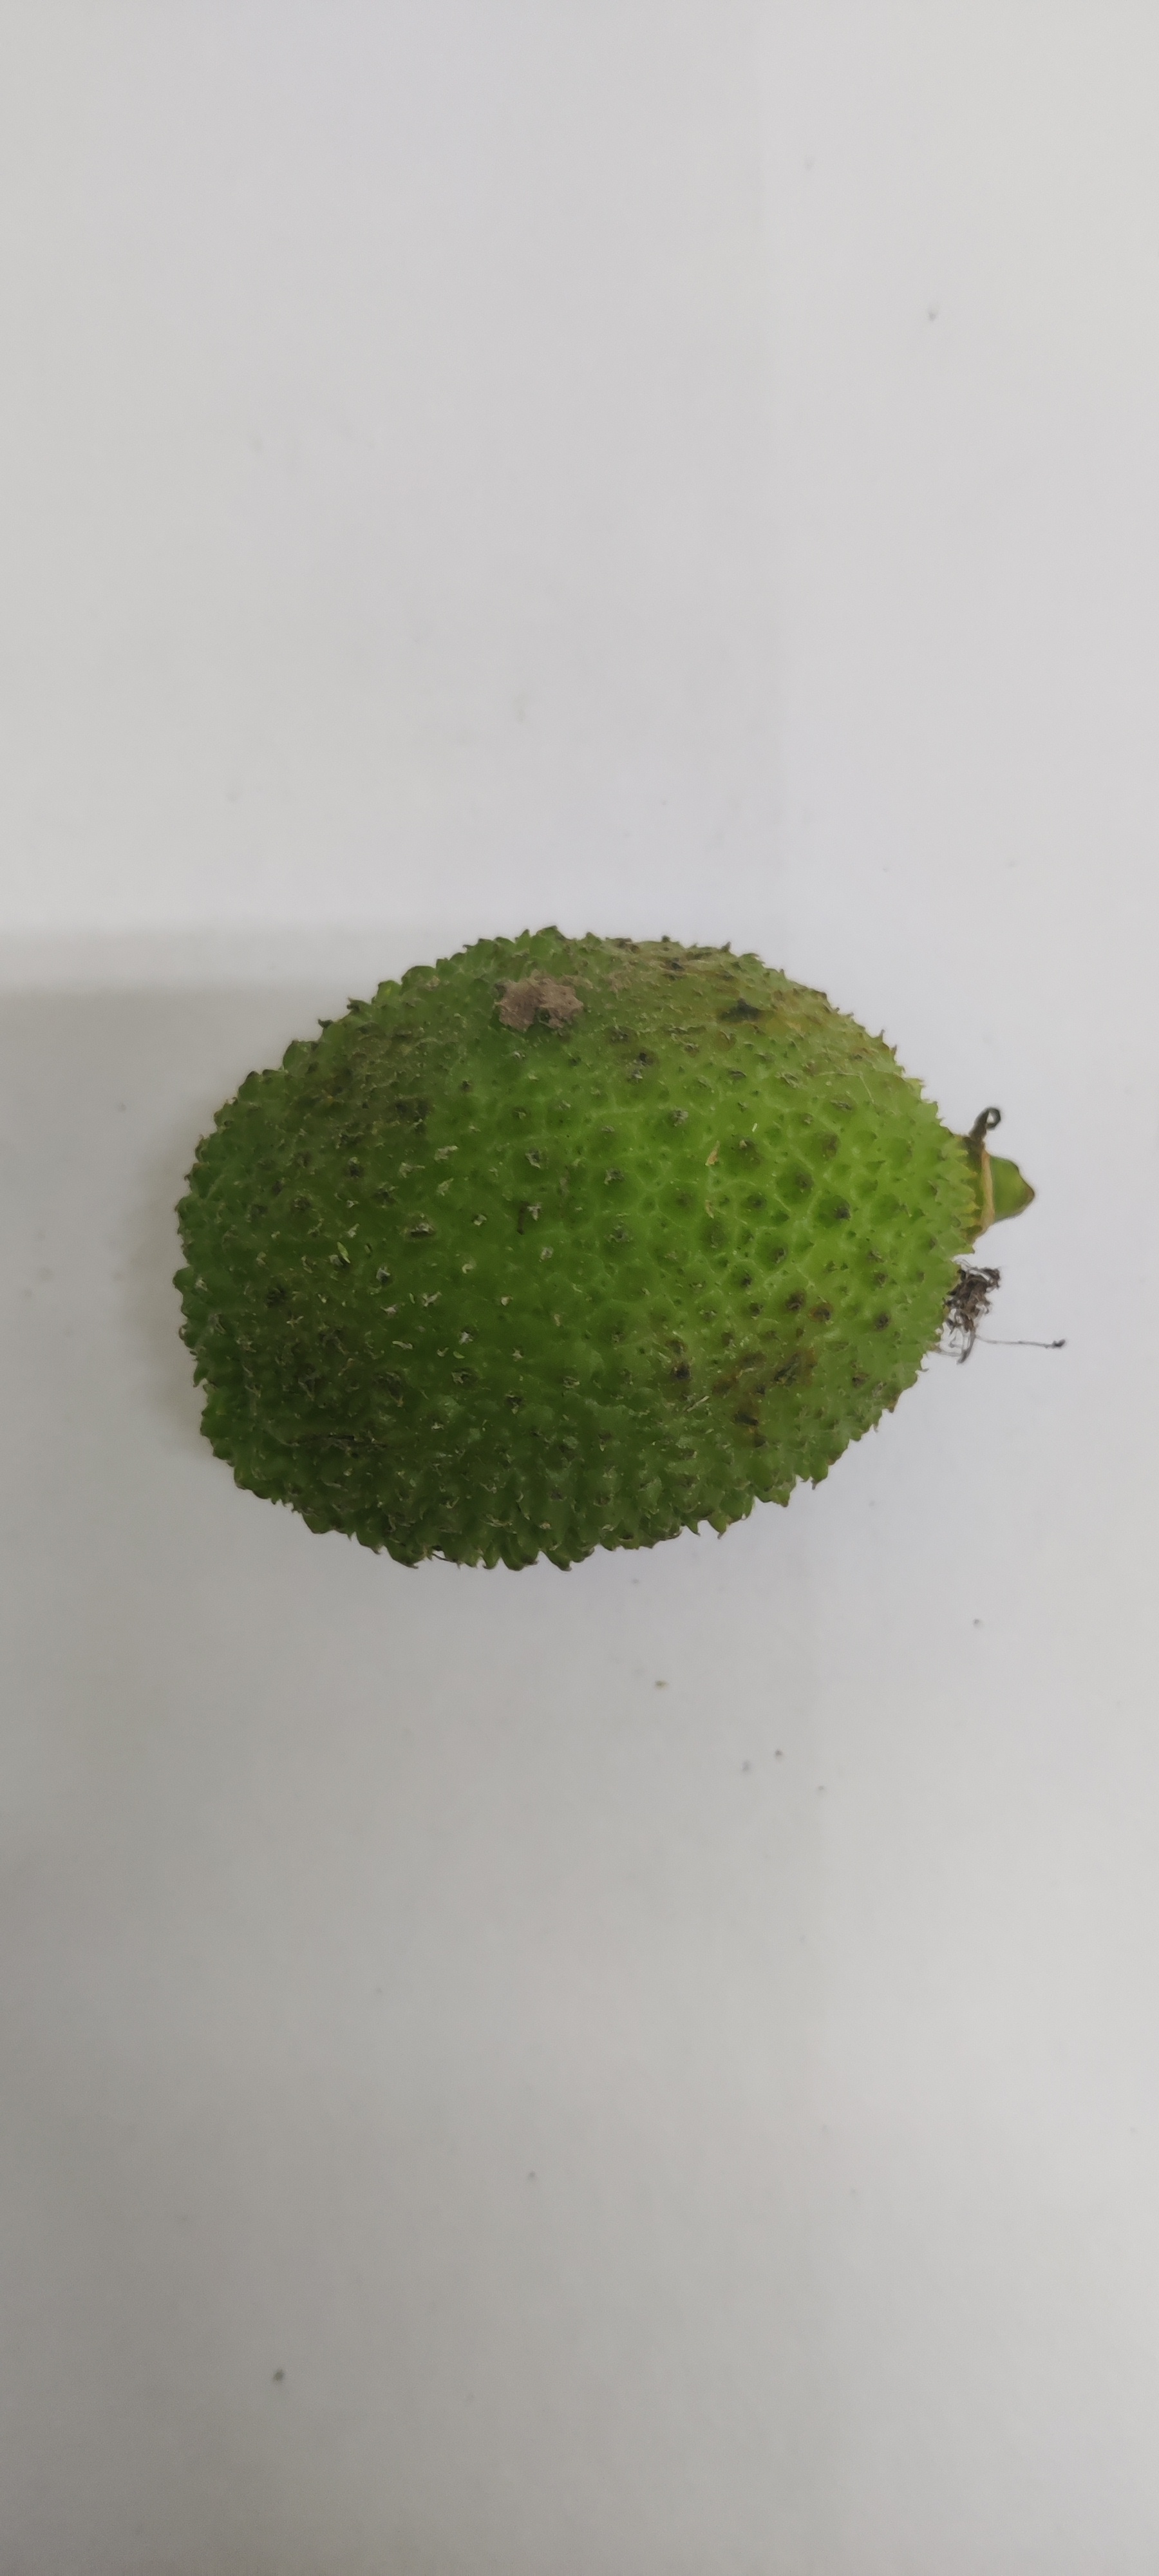
Crop: Spiny Gourd
Condition: Fresh